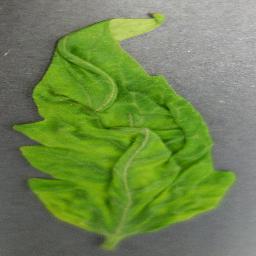
Label: Tomato___Tomato_Yellow_Leaf_Curl_Virus